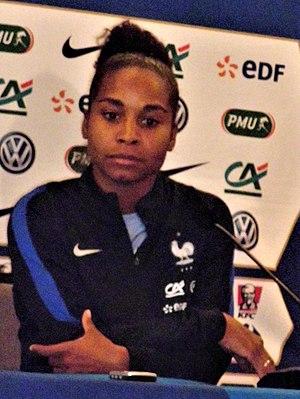
Laura Georges pendant la conférence de presse avant le match des Bleues contre l'Angleterre (CE quart de finale)